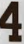
Number: 4